Big Inch

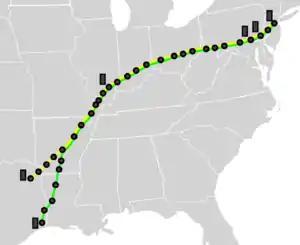
Map of the Inch pipelines: yellow - Big Inch, green - Little Inch; circles - pumping stations; rectangles - storage tank farms

TETCO was the brainchild of corporate lawyers Charles Francis and James Elkins, who convinced the construction specialists George and Herman Brown, and the fuel engineer E. Holley Poe, that buying the Big and Little Inch pipelines could be a lucrative opportunity. The corporation was established specifically for the purposes of the bid, and came to their bidding figure by estimating that the likely competition would bid at $130 million; their own figure exceeded this by 10 percent, and added on $127,000 to avoid a suspiciously round number. TETCO believed it could afford to make this offer because it intended to reuse the electric motors in the oil pumping mechanisms for moving the natural gas; it also believed that the price of gas would rise considerably in the post-war markets.